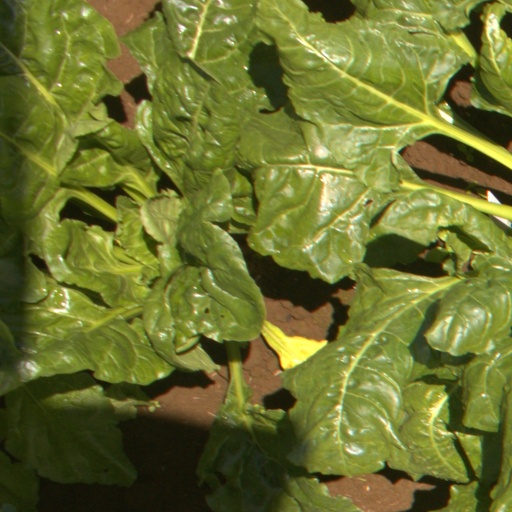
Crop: sugar beet